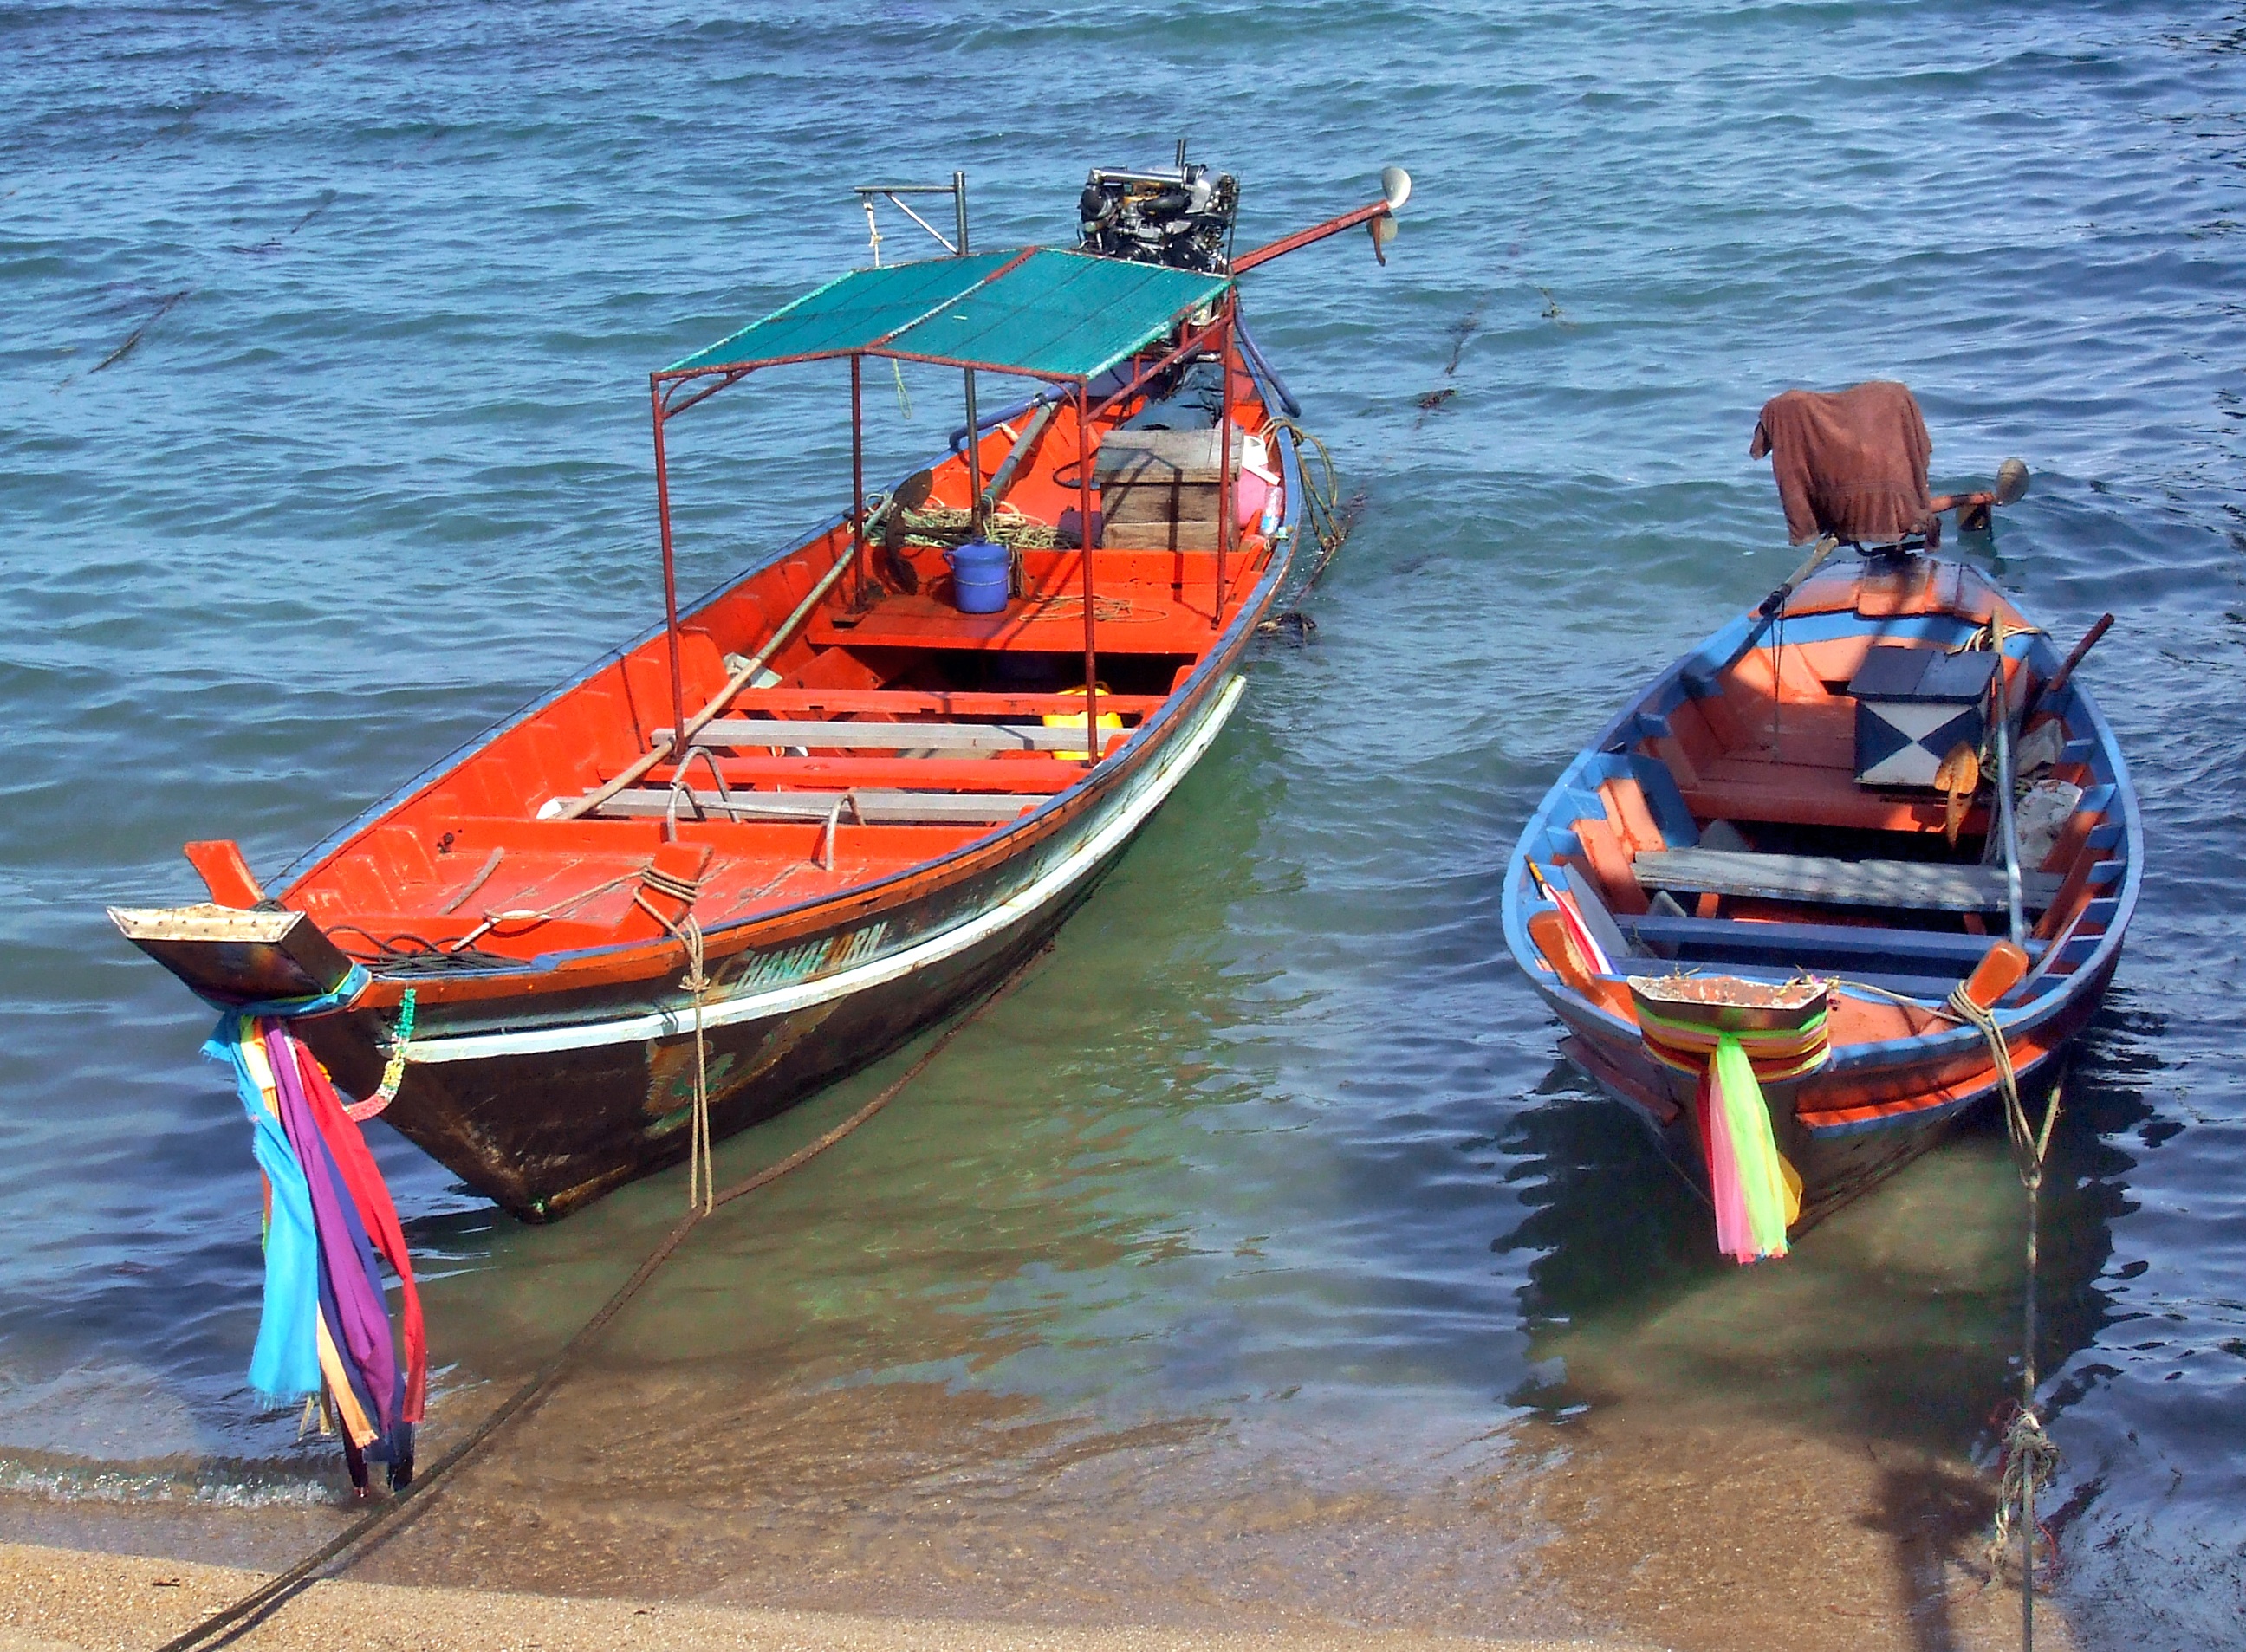
beach, sea, boat, vehicle, fishing, island, colorful, thailand, motorboat, boating, boats, watercraft, rowing, thai, traditional, raft, fishing vessel, long tail, longtail, long tail boat, koh tao, southeast asia, watercraft rowing, mae haad